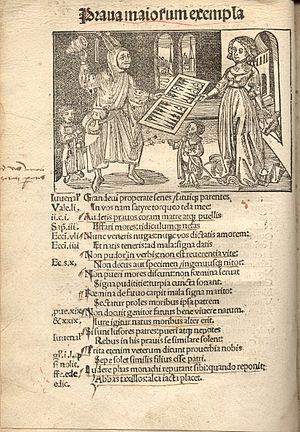
Johannes Reinhard, alias Hans Grüninger, est un imprimeur et éditeur alémanique. Il est l'un des grands représentants de la tradition strasbourgeoise des incunables illustrés.